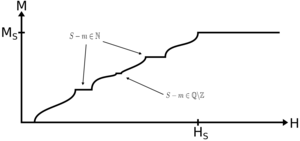
Courbe d'aimantation comportant des plateaux.
La méthode de l'intégrale de chemin de Haldane est une méthode analytique de théorie des champs permettant de calculer la fonction de partition associée à un système quantique de spins en interaction, et d'en déduire la physique associée. Elle possède l'avantage de s’appliquer à des systèmes de spin S quelconque, et de n'importe quelle dimension. Elle repose sur la connaissance de l'état fondamental du système considéré, pouvant en général être identifié à l'aide des différentes théories portant sur le magnétisme.